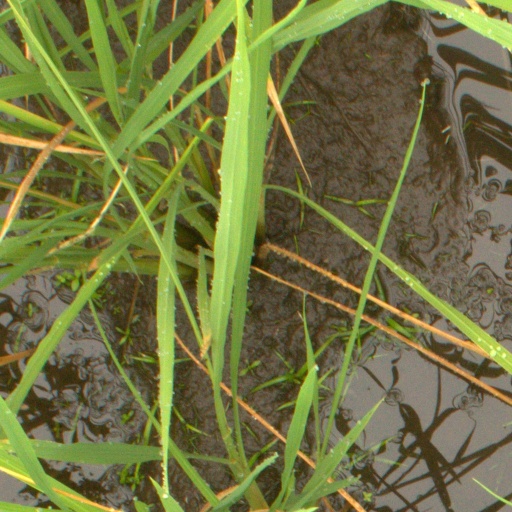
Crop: rice